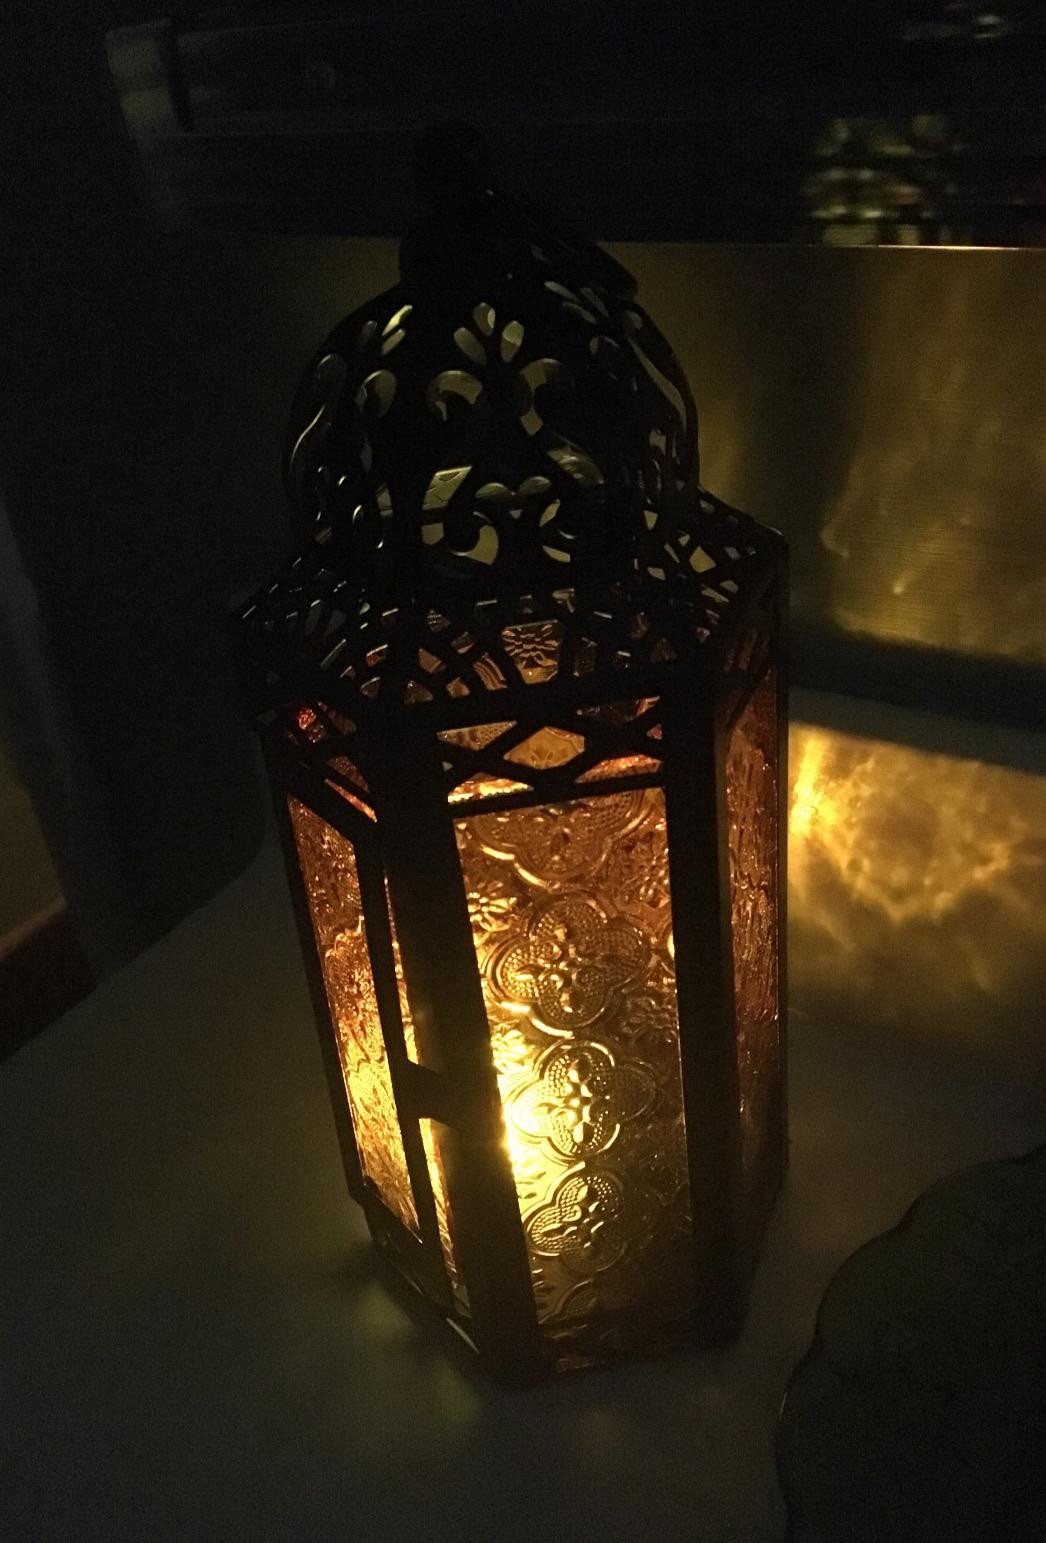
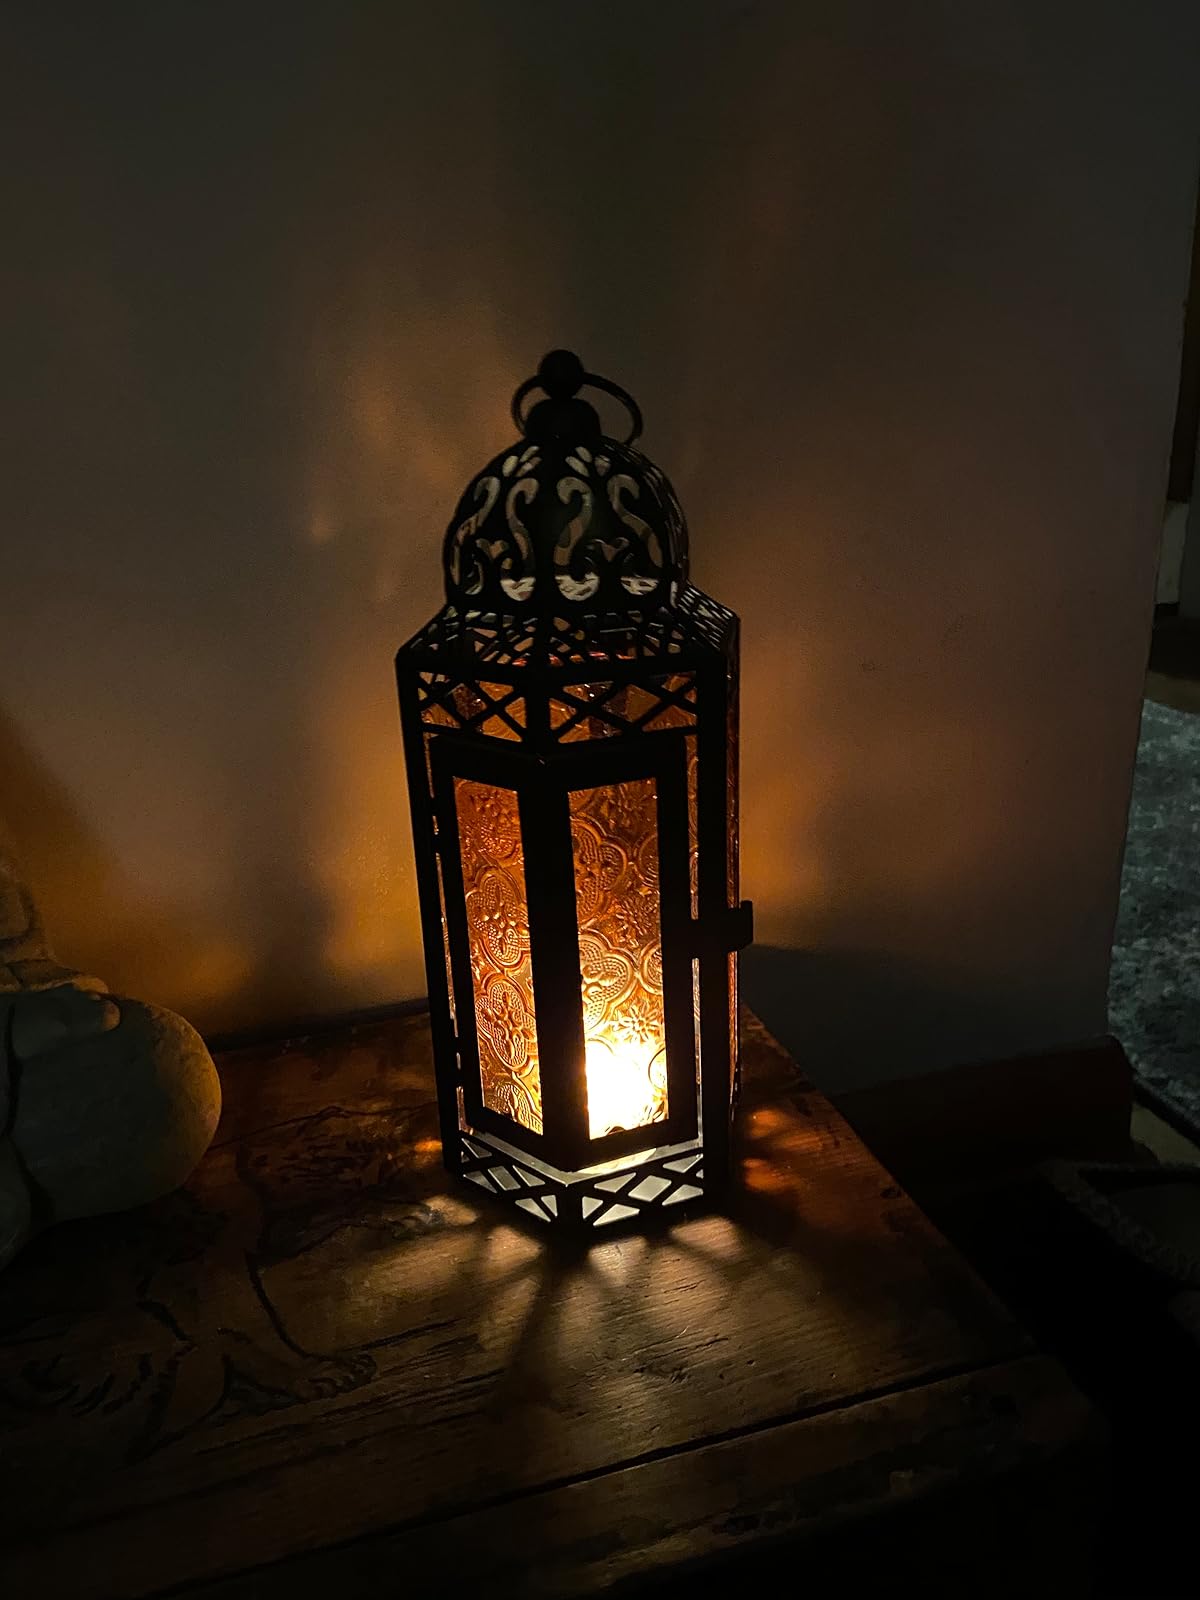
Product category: lantern
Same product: yes